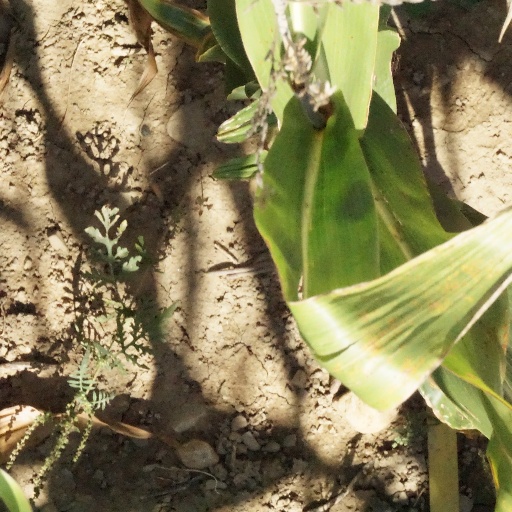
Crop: maize; corn